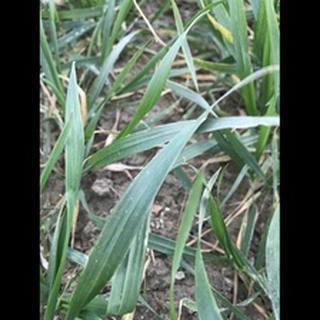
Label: healthy_wheat